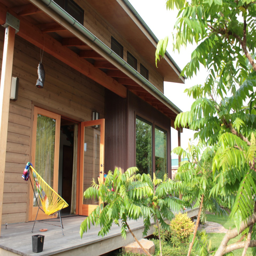
south side of the house .